Answer in natural language. Considering the relative positions, where is Television (highlighted by a blue box) with respect to dark red upholstered chair with wooden legs (highlighted by a red box)? Choose between the following options: above or below
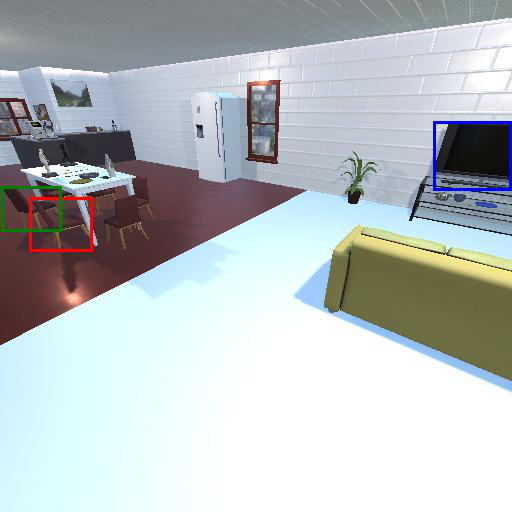
<answer>above</answer>